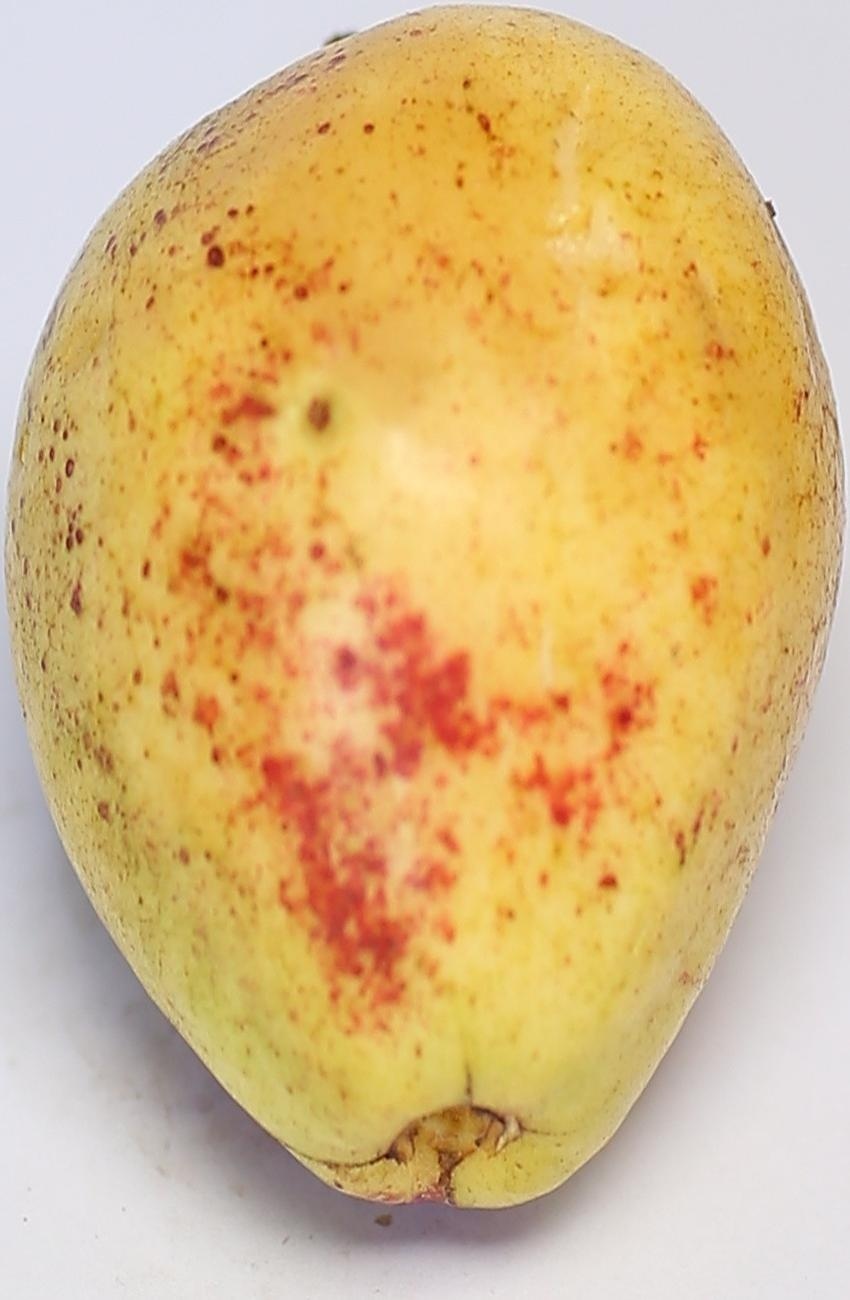
Maturity: ripe
Variety: riyali